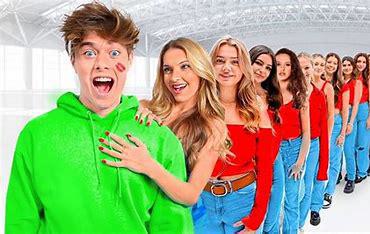
Brand: ON
Model: 100